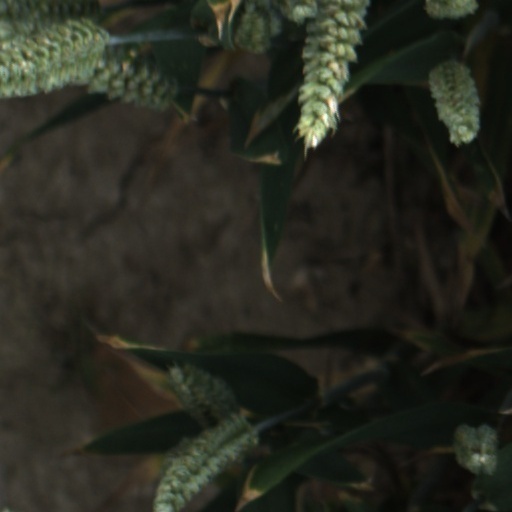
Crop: wheat